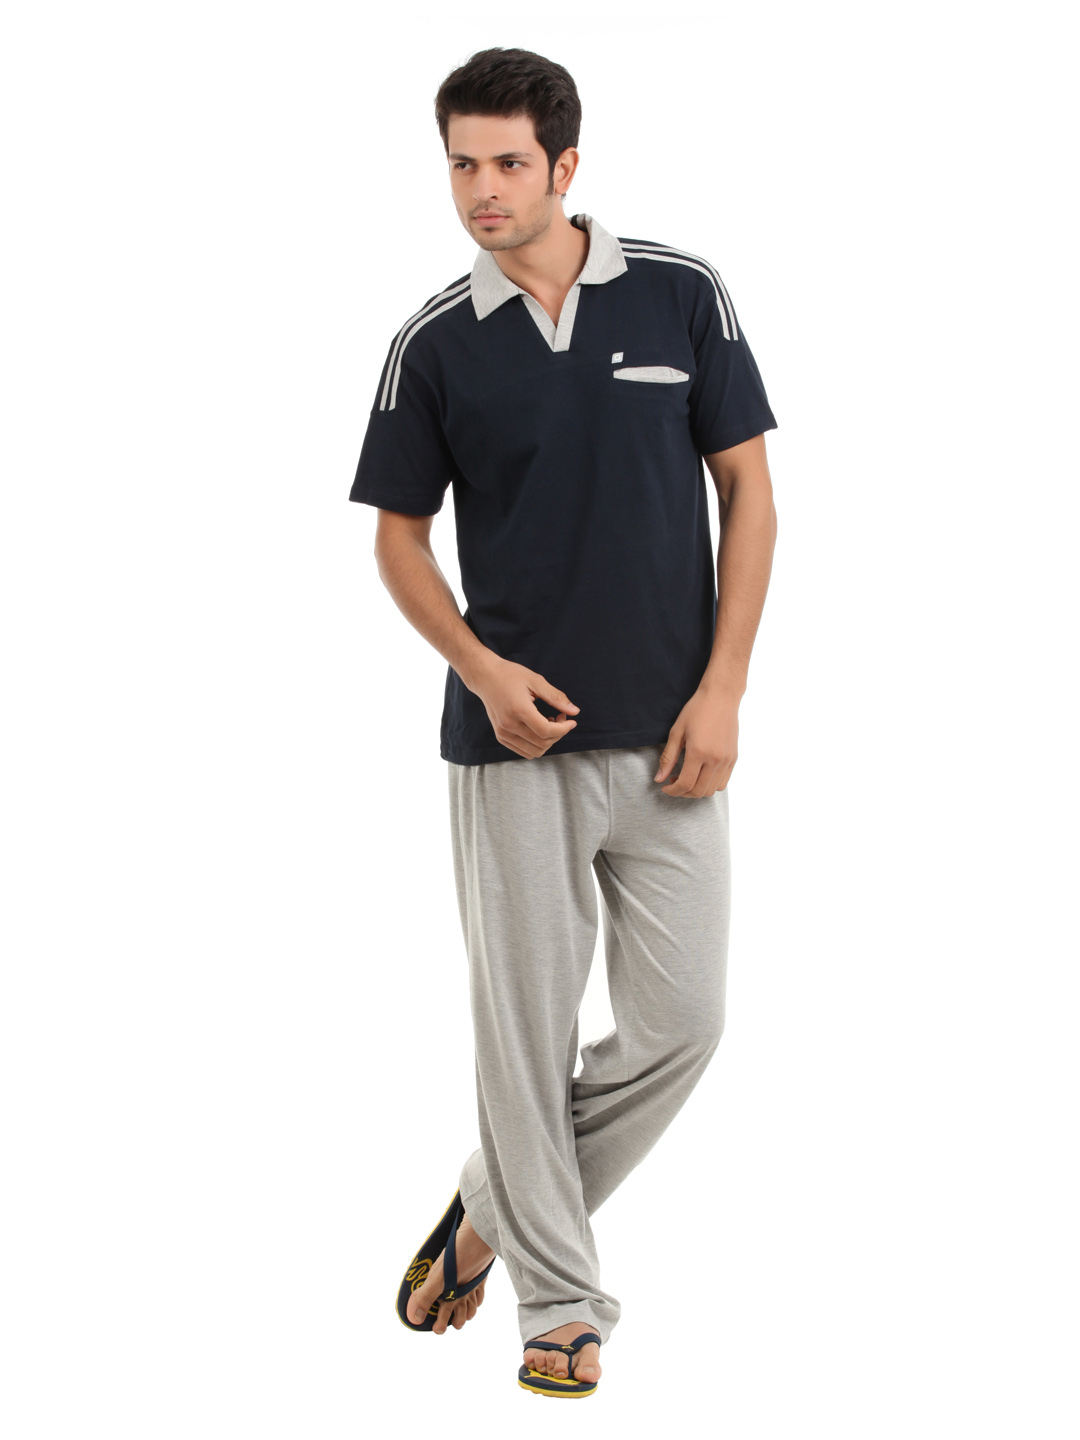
SDL by Sweet Dreams Men Blue & Grey Pyjama Set
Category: Apparel / Loungewear and Nightwear / Night suits
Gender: Men
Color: Navy Blue
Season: Summer 2016
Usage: Casual